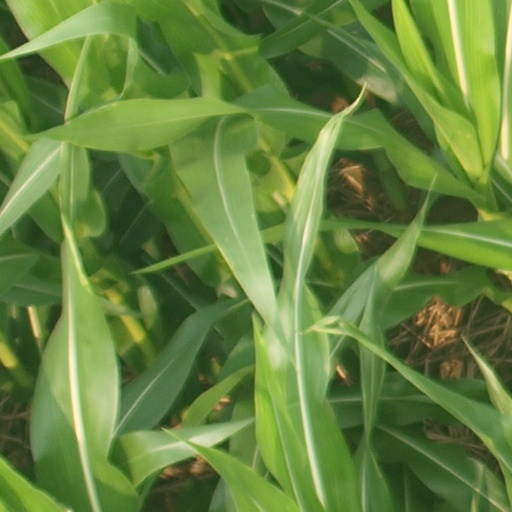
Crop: maize; corn